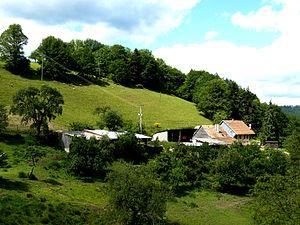
Ferme au lieu-dit Voulhimont à Rombach-le-Franc
Rombach-le-Franc est une commune française située dans le département du Haut-Rhin, en région Grand Est.